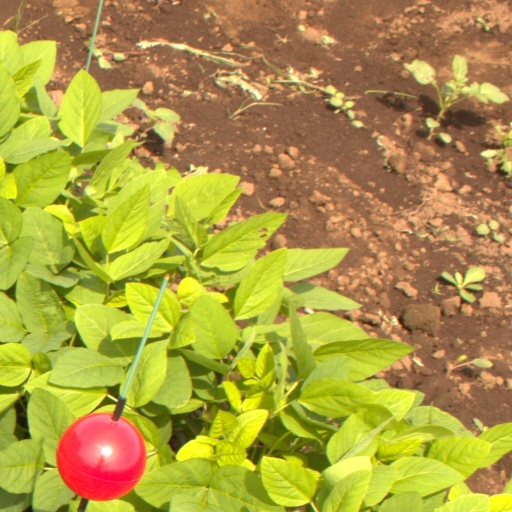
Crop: soybean